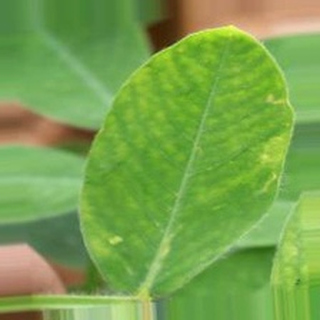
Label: healthy_groundnut